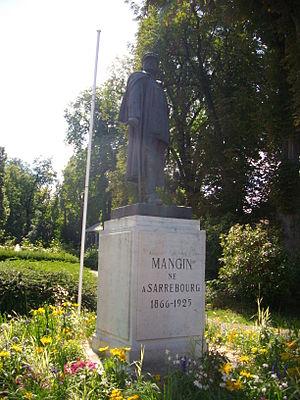
Statue du général Charles Mangin à Sarrebourg (Moselle, France), par Charles Gern, 1933.
Cet article recense les œuvres d'art dans l'espace public dans la Moselle, en France.
Sarrebourg est une commune française située dans le département de la Moselle. Sous-préfecture de département, elle fait partie, depuis le 1ᵉʳ janvier 2016, de la région administrative Grand Est.